Valencia Catholic University Saint Vincent Martyr

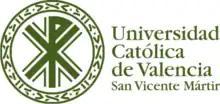

Valencia Catholic University Saint Vincent Martyr (in Spanish language "Universidad Católica de Valencia San Vicente Mártir") is a private, catholic university, located in Valencia, Spain. It has campuses in Valencia, Godella, Burjassot, Torrent, Alzira and Xàtiva.